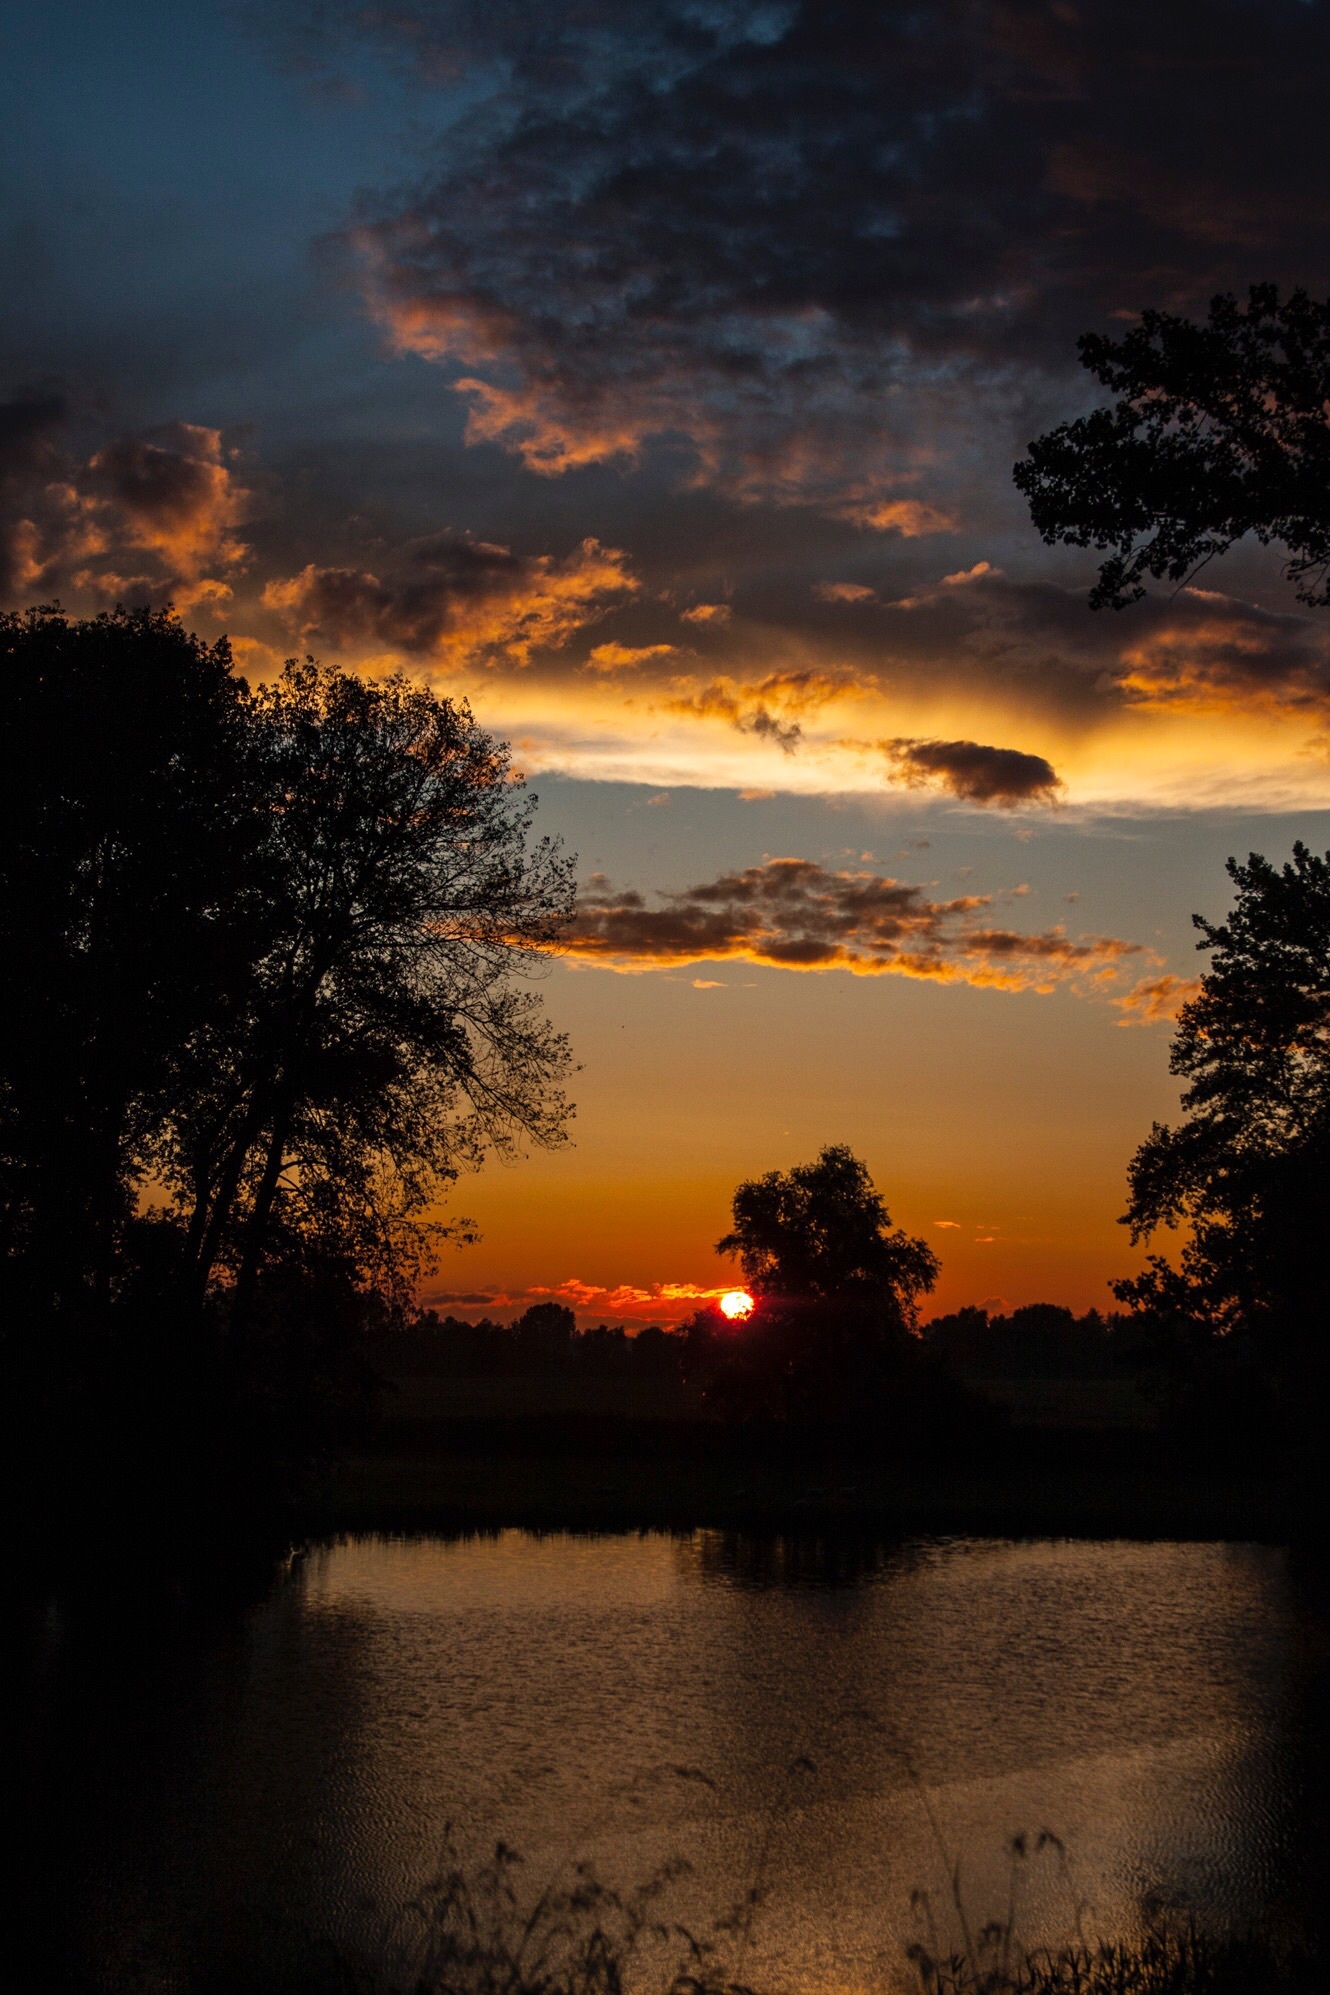
nature, cloud, sky, sun, sunrise, sunset, sunlight, morning, dawn, atmosphere, dusk, evening, reflection, clouds, afterglow, atmospheric phenomenon, red sky at morning